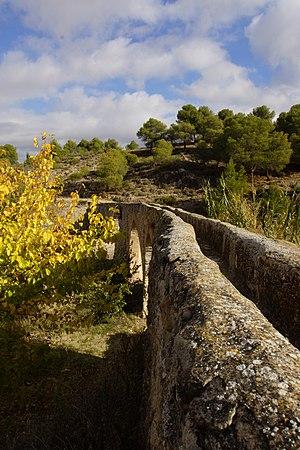
Biar, Pays de Valence: Aqueduc, vue supérieure